Battle of Sailor's Creek

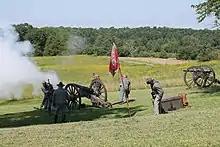
Reenactors engage in a recreation of the battle, 2013

Miles's division of Humphrey's corps brought some guns to the bank of Flat Creek, which ran from northeast to southwest across the line of march, and opened fire on the Confederate infantry, which was the rear of Gordon's corps, marching away toward the west. A running battle began at about 9:00 a.m. between Miles's and De Trobriand's divisions of the II Corps and the much smaller divisions of Brigadier General James A. Walker's and Major General Bryan Grimes from Gordon's Second Corps, with Rooney Lee's cavalry occasionally holding the line for the infantry.